Quintin Demps

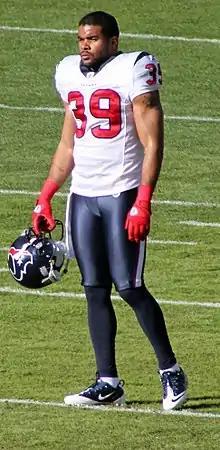
Demps with the Houston Texans in 2010

Quintin Lamon Demps (born June 29, 1985) is an American college football coach and former safety. He is the head football coach for Judson University, a position he has held since 2023. He played college football at Texas-El Paso, and was selected by the Philadelphia Eagles in the fourth round of the 2008 NFL draft. Demps was also a member of the Hartford Colonials, Houston Texans, Kansas City Chiefs, New York Giants and Chicago Bears.